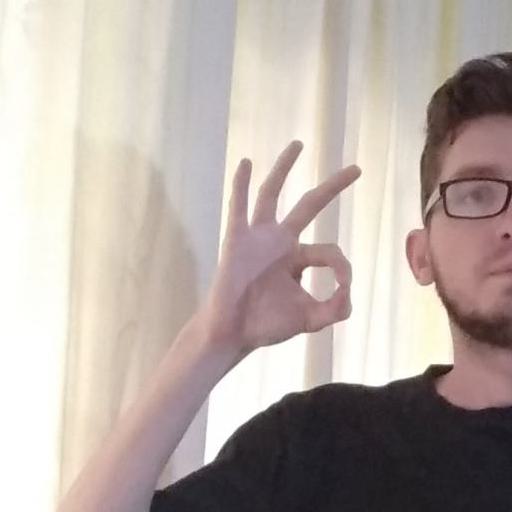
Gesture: ok